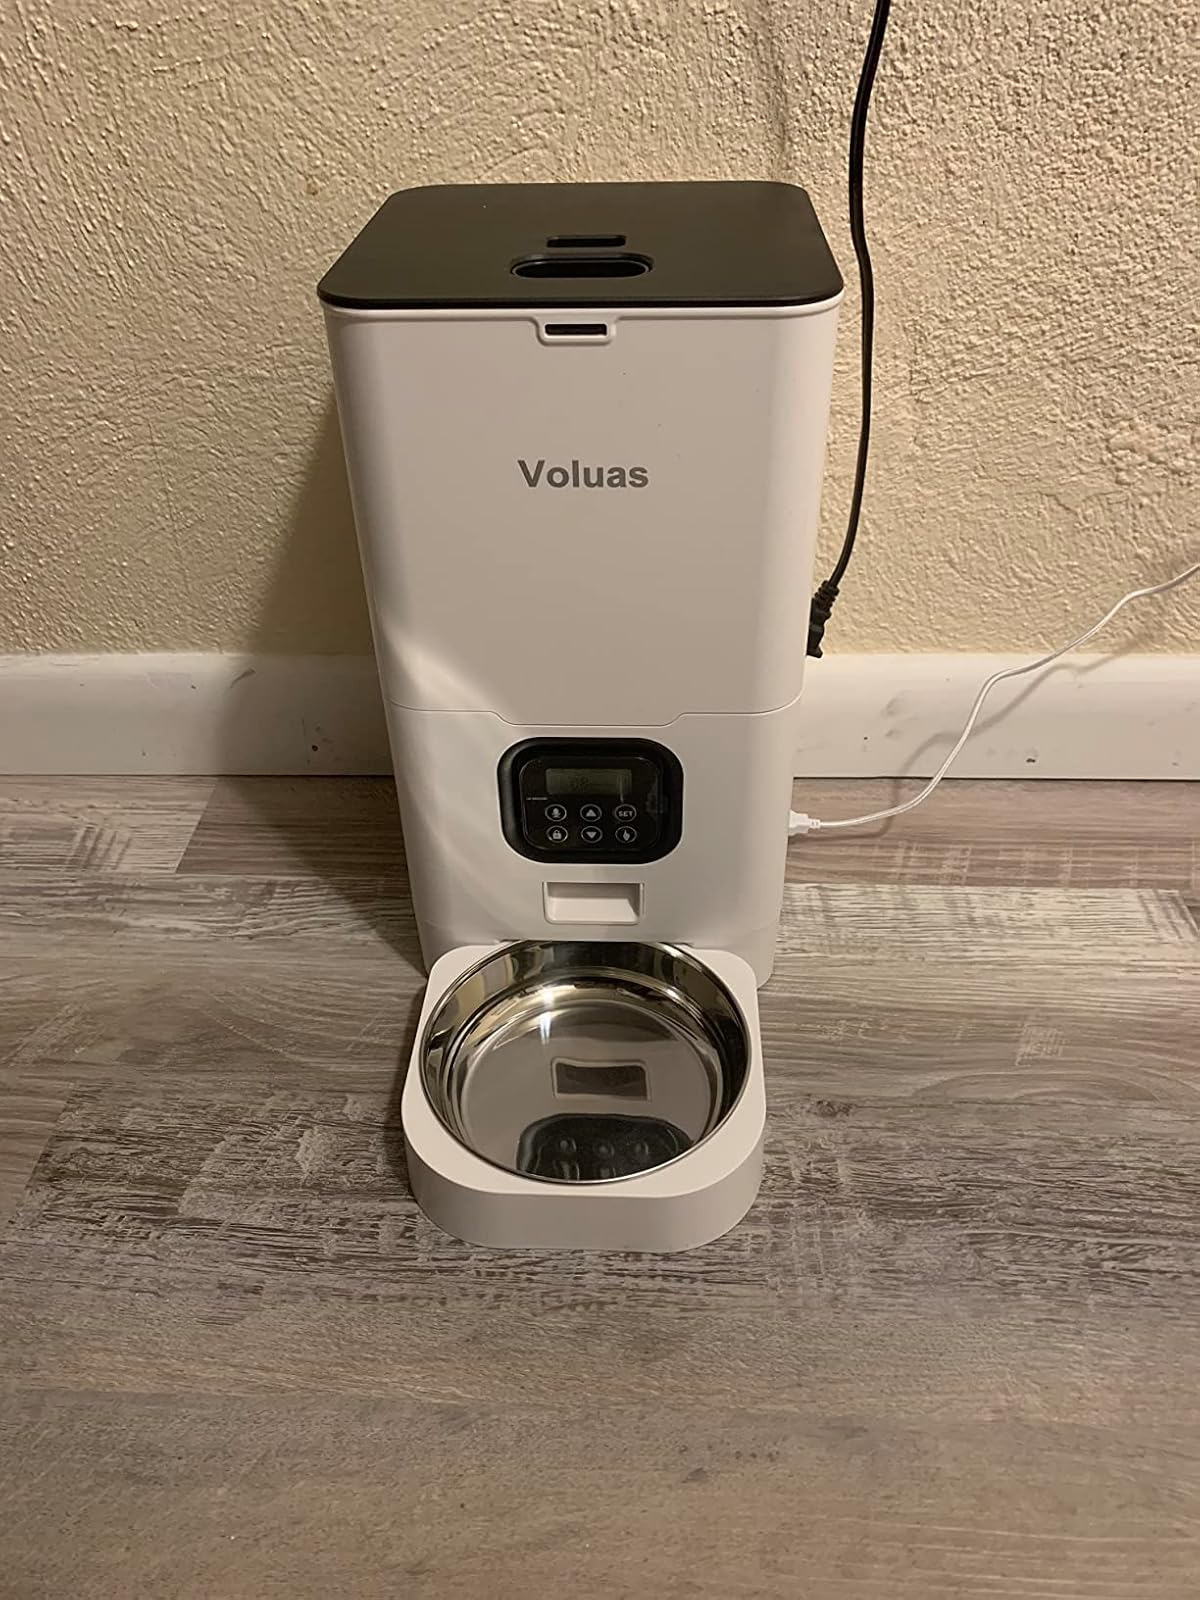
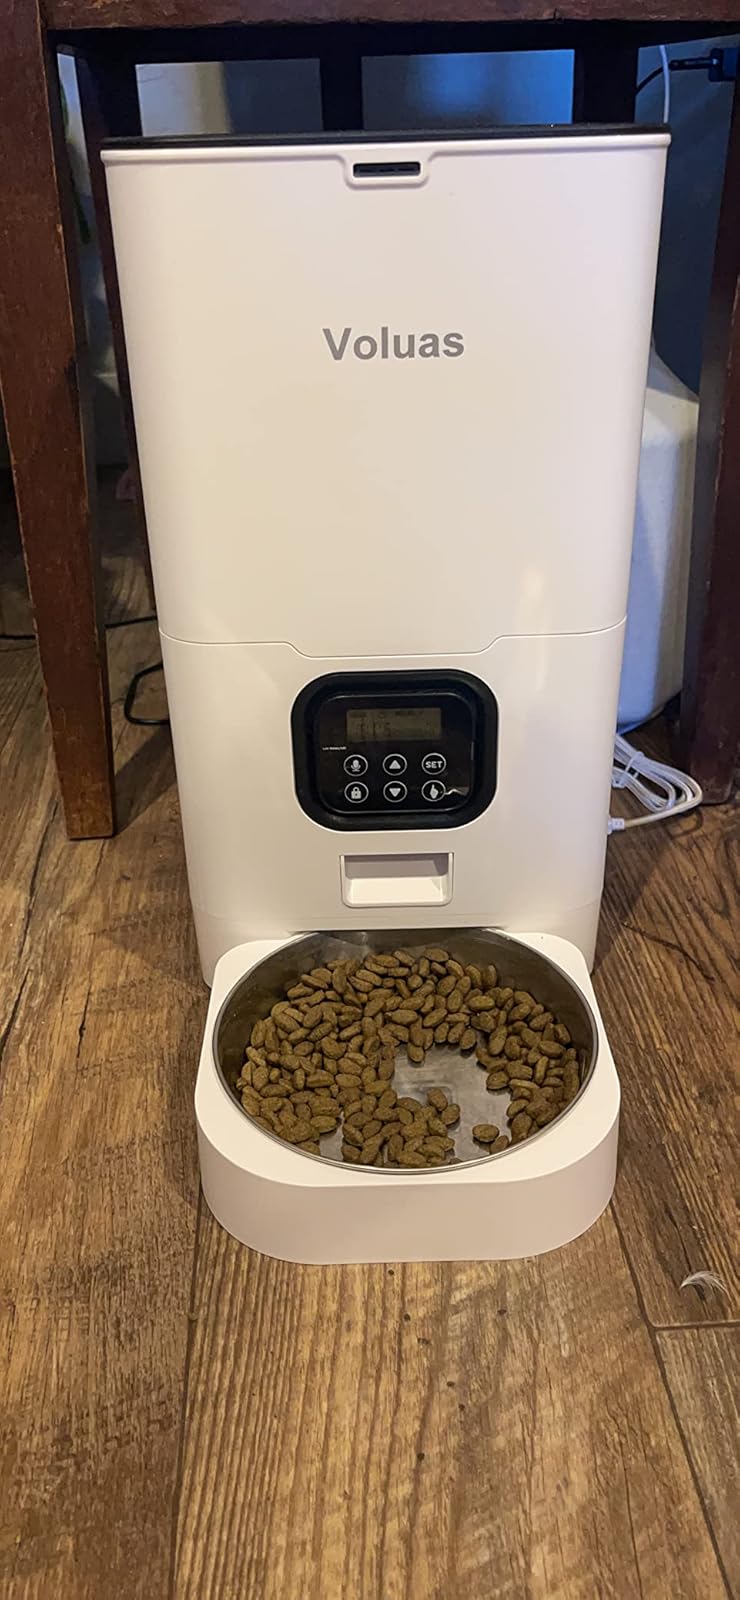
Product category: items_feeder
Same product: yes